Robert Cummings

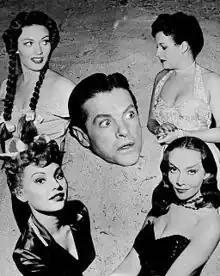
Publicity photo for "My Hero" (1952–53)

Cummings had the leads in two films for Nero Films, a production company run by Seymour Nebenzal and Eugene Frenke, who released through United Artists: a film noir, "The Chase" (1946); and a Western, "Heaven Only Knows" (1947).